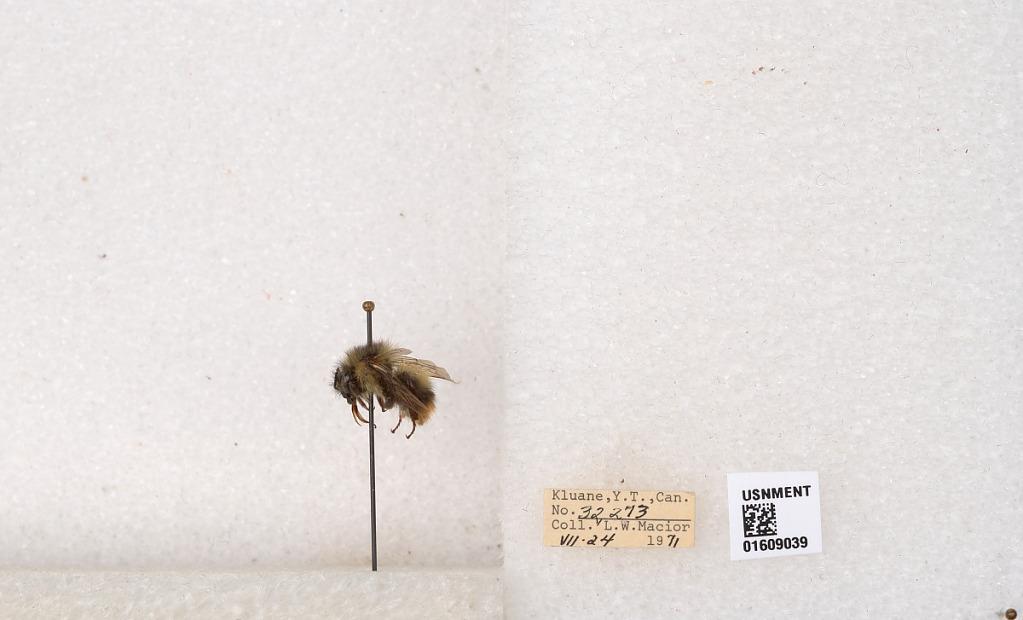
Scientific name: Bombus (Pyrobombus) sylvicola Kirby
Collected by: L. Macior
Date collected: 1971-7-24
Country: Canada
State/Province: Yukon
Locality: Kluane
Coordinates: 61.2281, -138.722